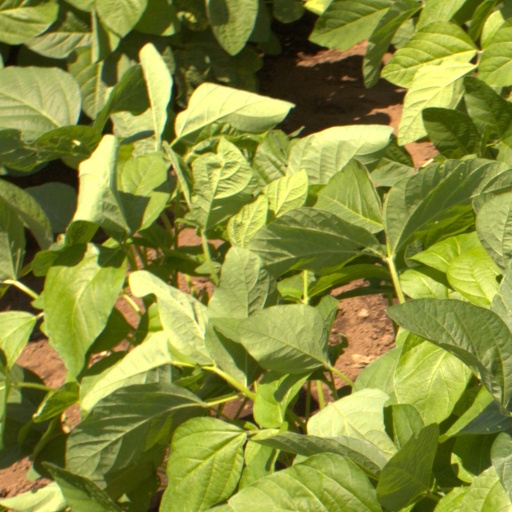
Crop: soybean